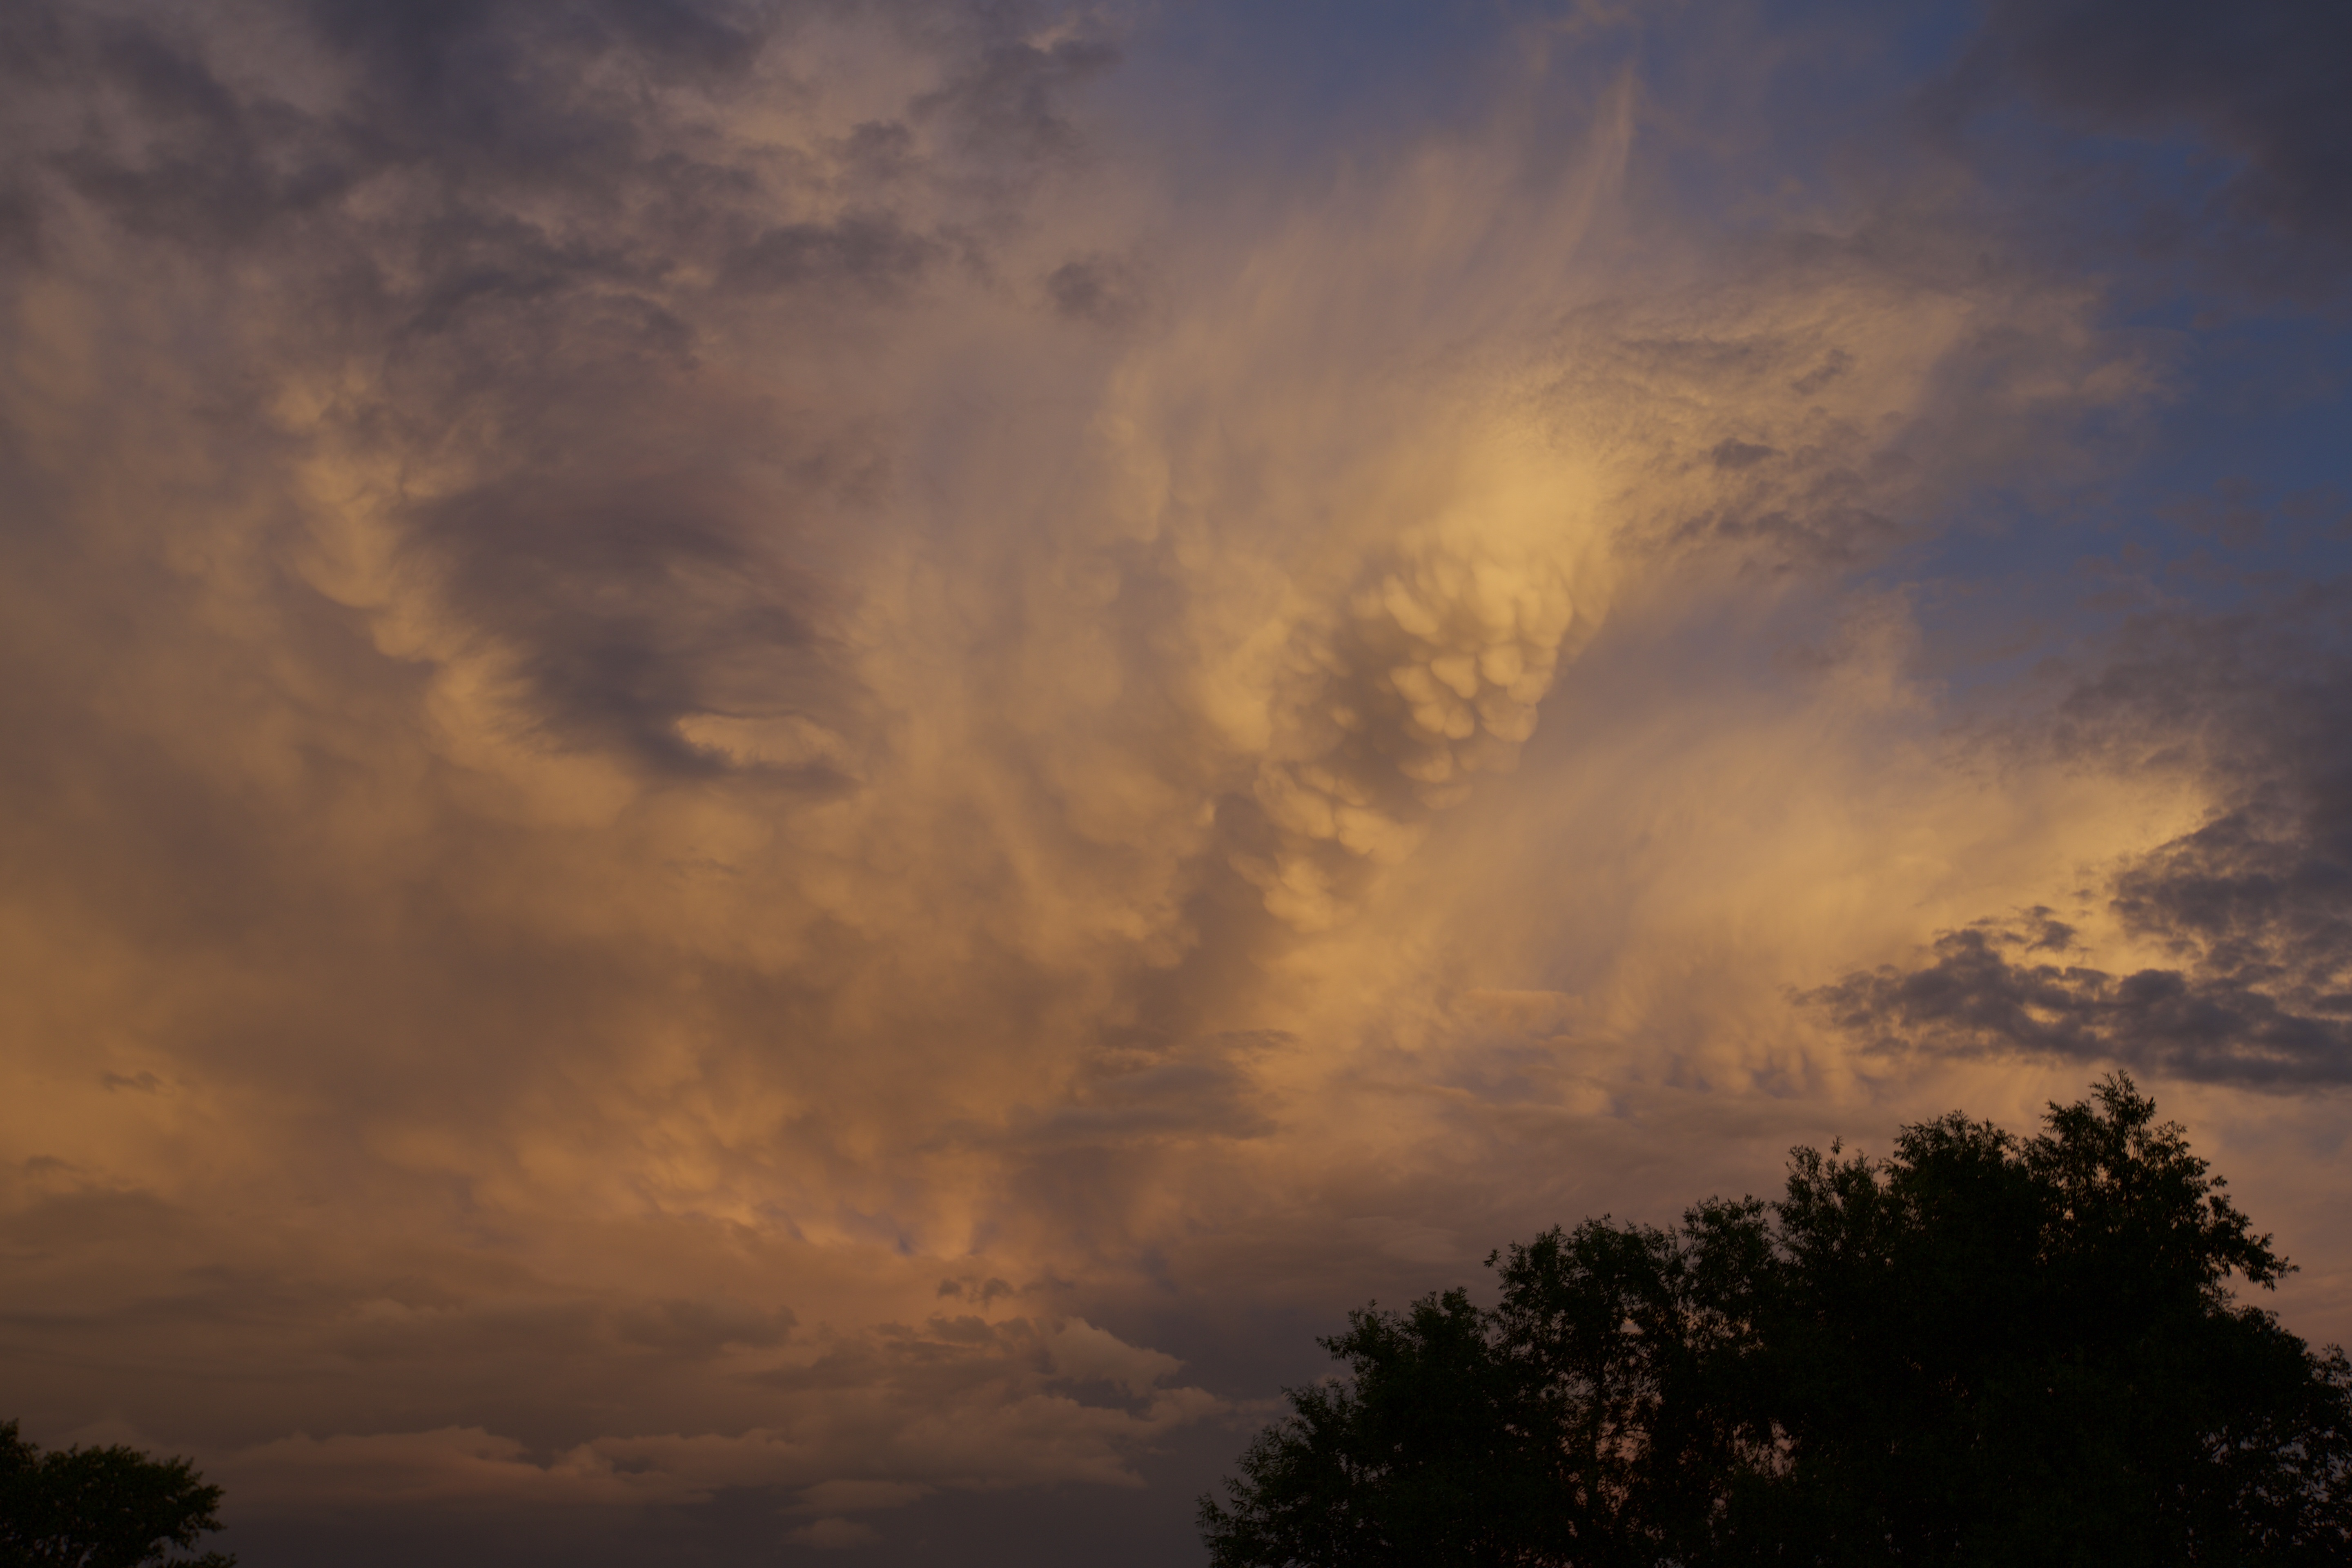
tree, nature, horizon, cloud, sky, sunrise, sunset, sunlight, morning, dawn, atmosphere, dusk, evening, twilight, weather, shadow, darkness, afterglow, meteorological phenomenon, color orange, atmospheric phenomenon, red sky at morning